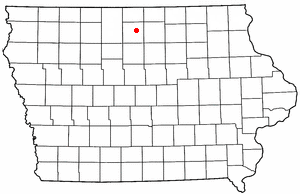
Garner (Iowa)
Garners beliggenhed i Iowa
Garner er en amerikansk by og administrativt centrum i det amerikanske county Hancock County, i staten Iowa. I 2000 havde byen et indbyggertal på 2.922.